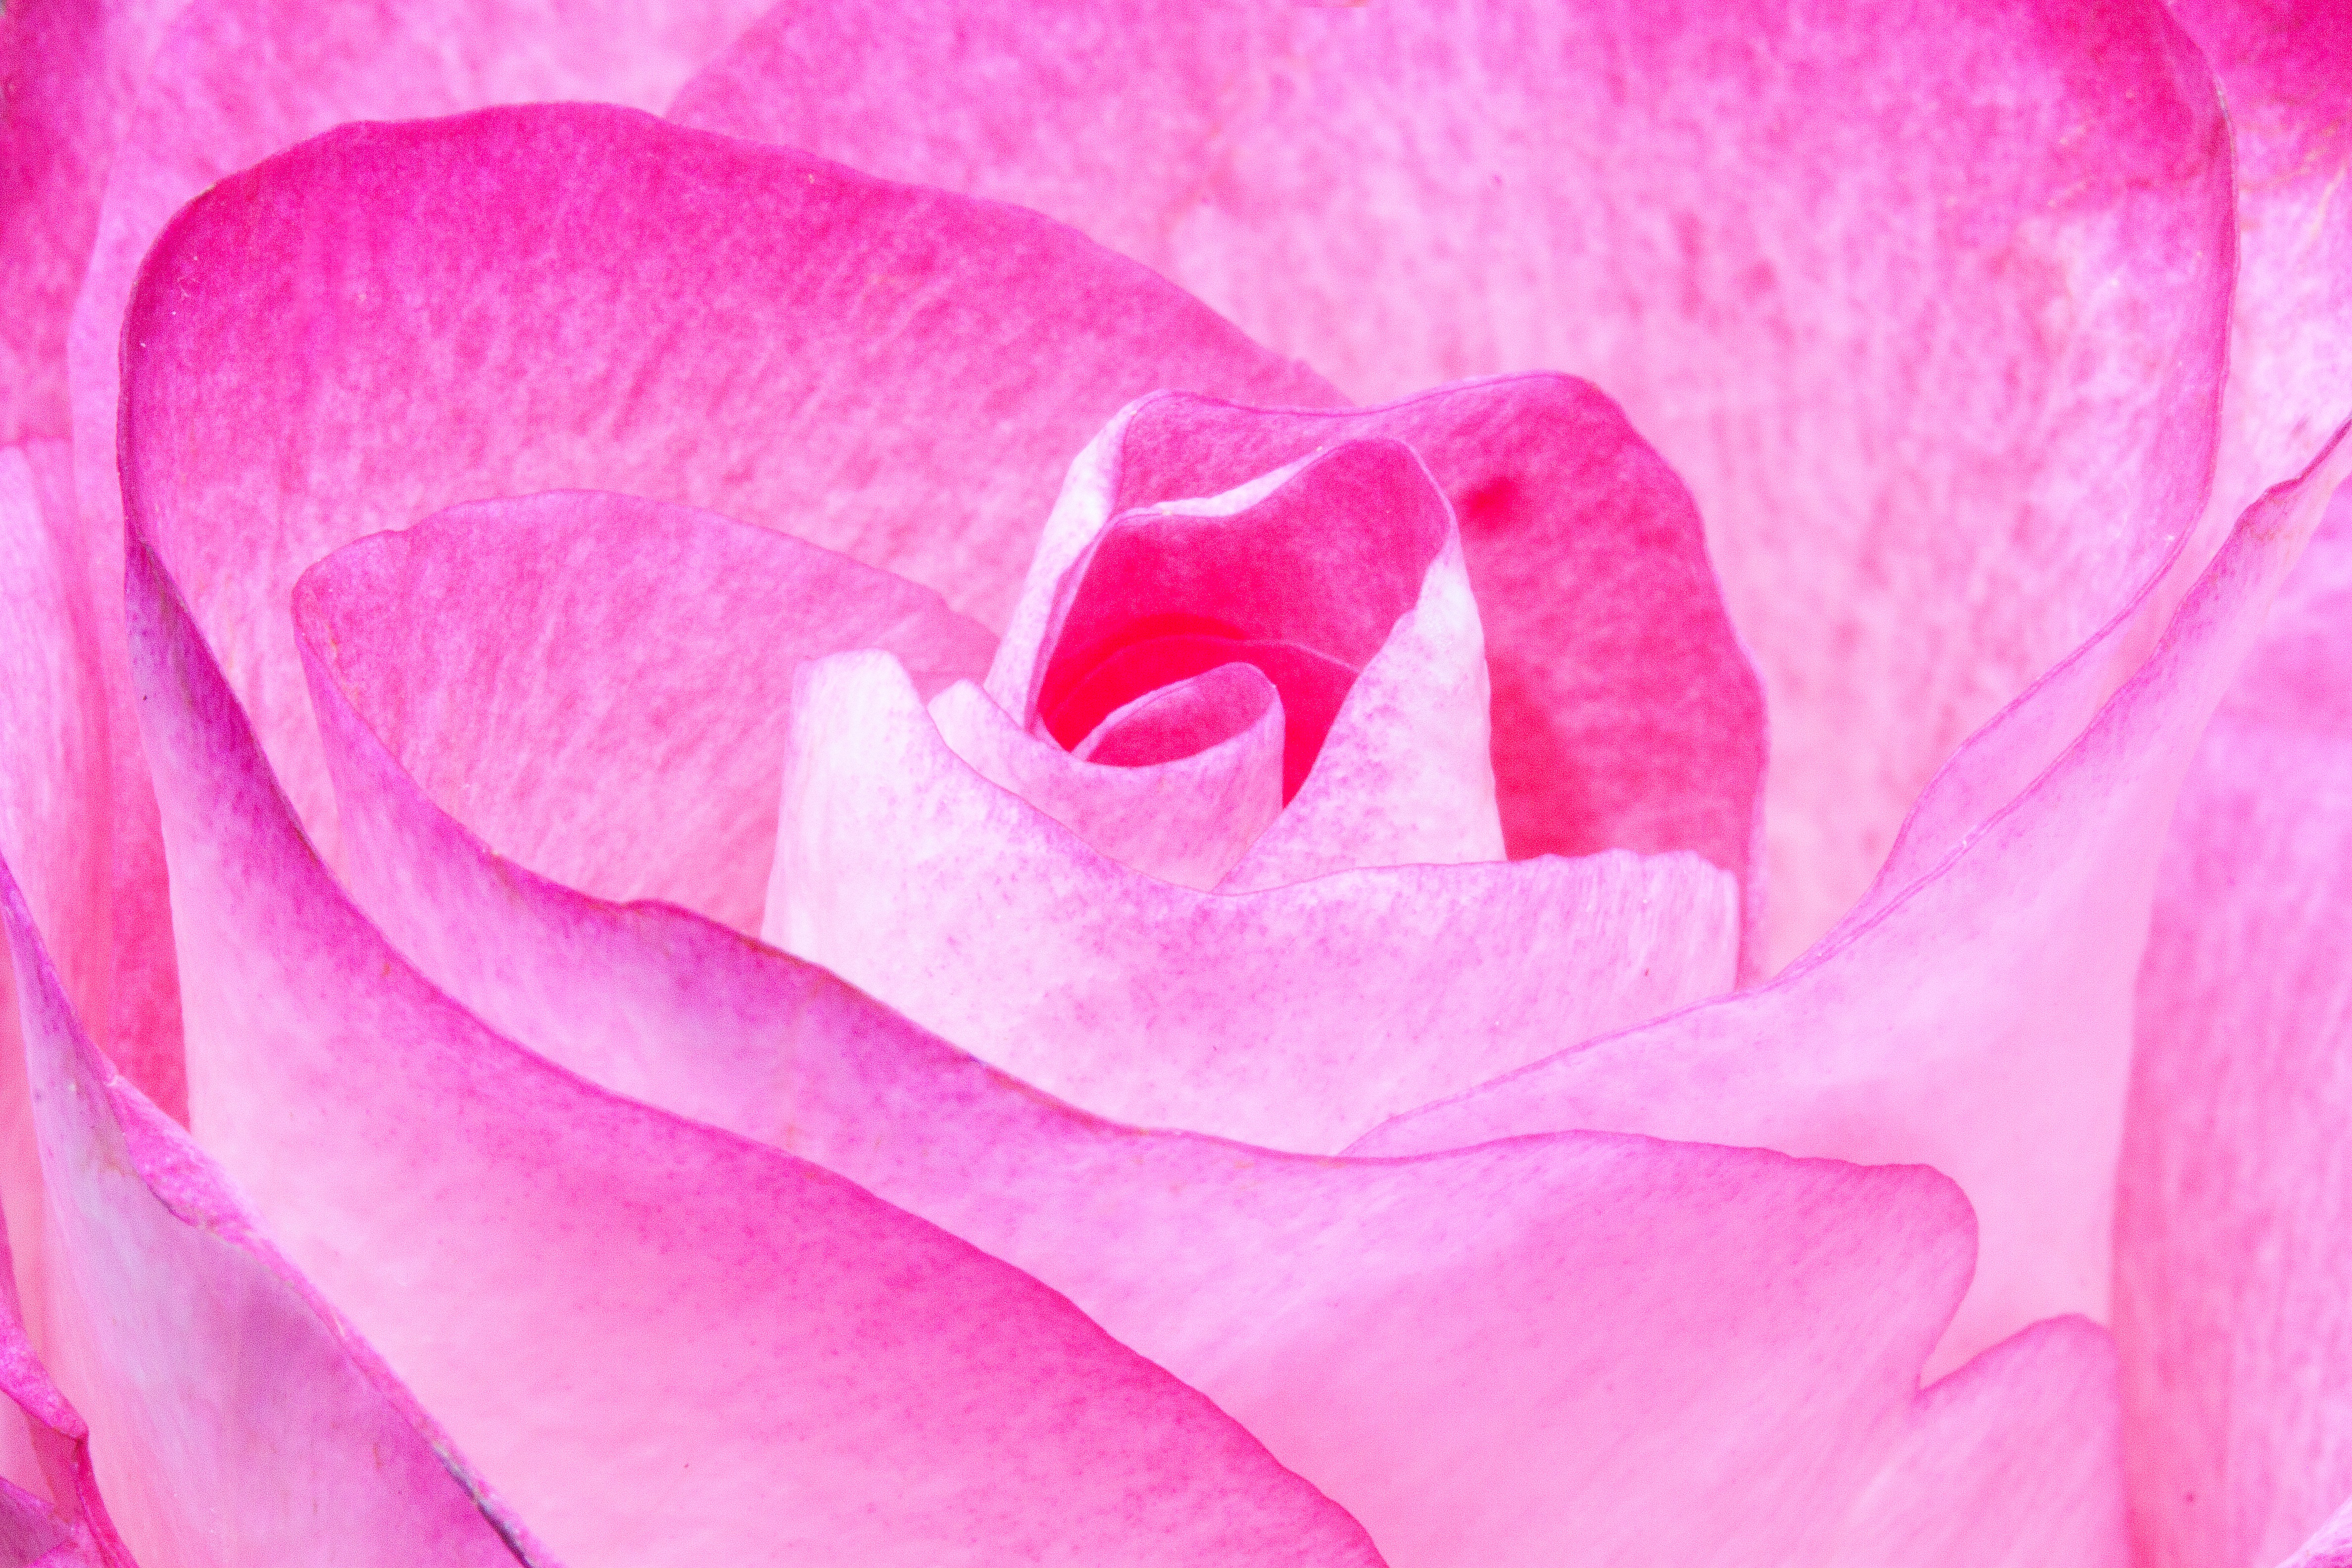
nature, blossom, plant, white, photography, flower, petal, love, heart, rose, red, macro, pink, flora, flowers, close up, family, organ, magenta, tender, macro photography, flowering plant, garden roses, rose family, land plant